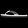
Label: Sandal